Liam Donaldson

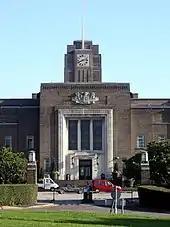
Birmingham University Medical School

Donaldson qualified in medicine from the University of Bristol in 1972, and he did his two six-month pre-registration house jobs at the Bristol Royal Infirmary. He graduated with an MSc degree in anatomy from the University of Birmingham in 1976.